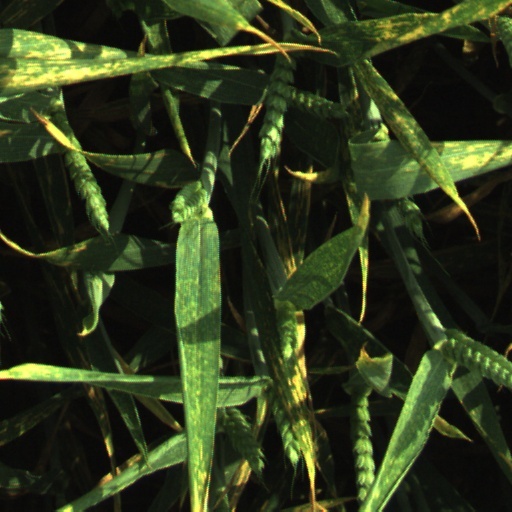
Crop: wheat